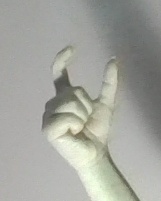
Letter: nun